Union Labor Party (California)

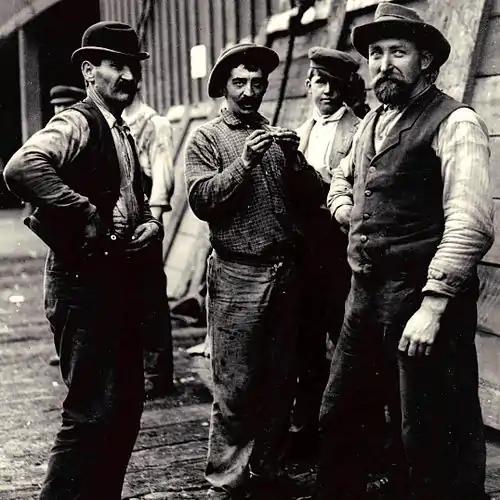
Workers on the San Francisco waterfront in 1901.

During the first decade of the 20th century, employers across America made effective use of judicial injunctions to prohibit trade unions from engaging in strikes to win recognition for themselves and wage-and-hour gains for their members. This so-called "open shop drive" put organized labor, concentrated in an array of local and international craft unions joined under the umbrella of the American Federation of Labor, on the defensive.